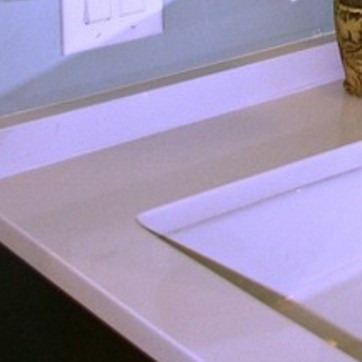
Material: polishedstone